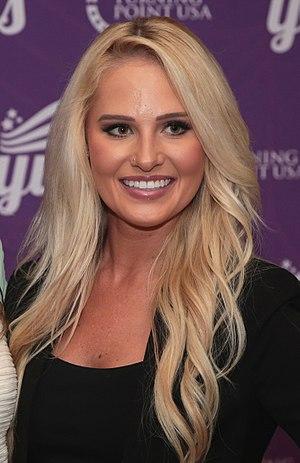
Tomi Lahren, née le 11 août 1992 à Rapid City, est une commentatrice politique conservatrice, polémiste républicaine et ancienne présentatrice de télévision américaine. En 2016, elle acquiert une certaine notoriété. Elle travaille pour Great America Alliance, une organisation qui soutient le président des États-Unis Donald Trump. Elle est connue pour avoir animé Tomi, une émission sur la plate-forme médiatique conservatrice TheBlaze, après avoir présenté On Point with Tomi Lahren sur One America News Network. En août 2017, elle rejoint Fox News.